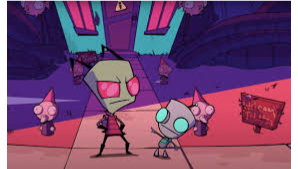
Portrait style: Cartoon Portrait